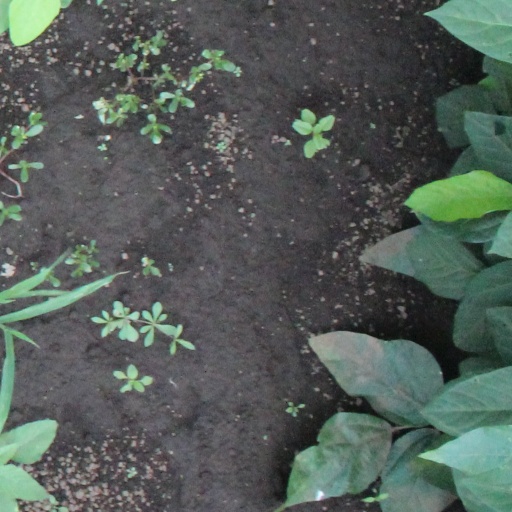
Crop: soybean